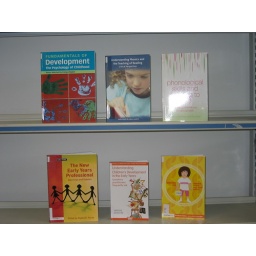
Move your mouse over each book cover and click on the link to search the library catalogue.